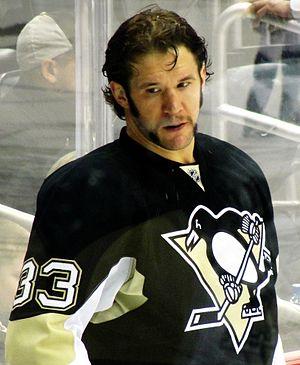
Steve MacIntyre est un joueur professionnel canadien de hockey sur glace. Il évolue au poste d'ailier gauche.